Andrey Terekhov

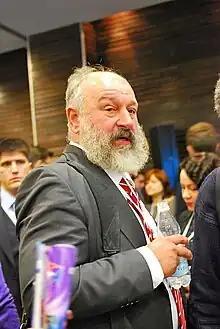
Andrey Terekhov in 2011

Andrey Nikolaevich Terekhov (3 September 1949 – 31 July 2025) was a Russian mathematician and programmer.